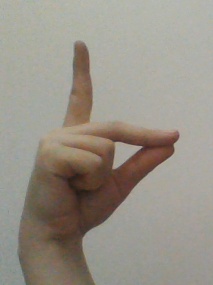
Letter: ta